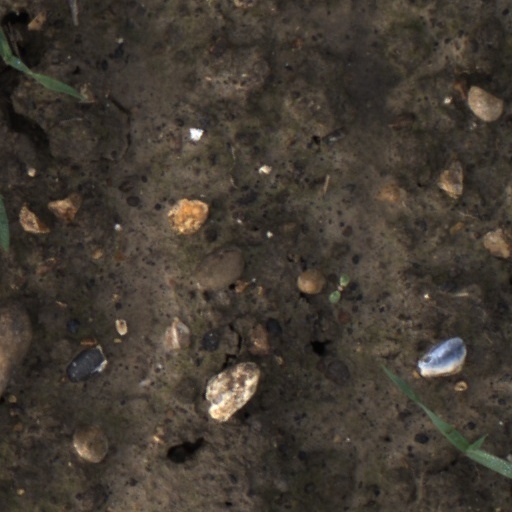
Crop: wheat